List of Daytona 500 pole position winners

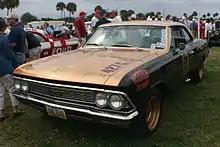
Curtis Turner's 1967 pole qualifying car

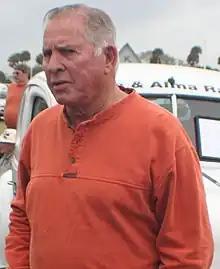
David Pearson, 1974 pole winner

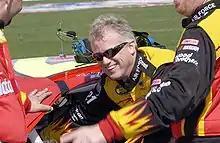
Ricky Rudd, 1983 pole position winner

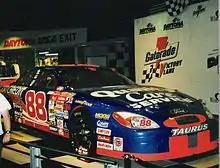
Dale Jarrett's 2000 pole & race winning car

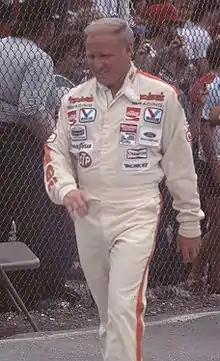
Cale Yarborough qualified on the pole 4 times (1968, 1970, 1978, 1984).

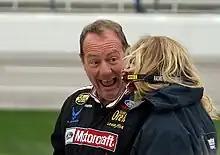
Ken Schrader was the Daytona 500 pole winner for three consecutive years (1988–1990).

The very first NASCAR races to ever be shown on television were broadcast by CBS. In February 1960, CBS sent a "skeleton" production crew to Daytona Beach, Florida and the Daytona International Speedway to cover the Daytona 500's Twin 100 qualifying races on February 12, 1960. The production crew also stayed to broadcast portions of the Daytona 500 itself, two days later. The event was hosted by John S. Palmer. CBS would continue to broadcast portions of races for the next 18 years, along with ABC and NBC.